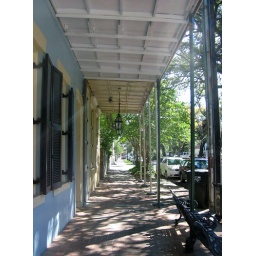
A view under a balcony on Esplanade, walking up to the Praline Connection.